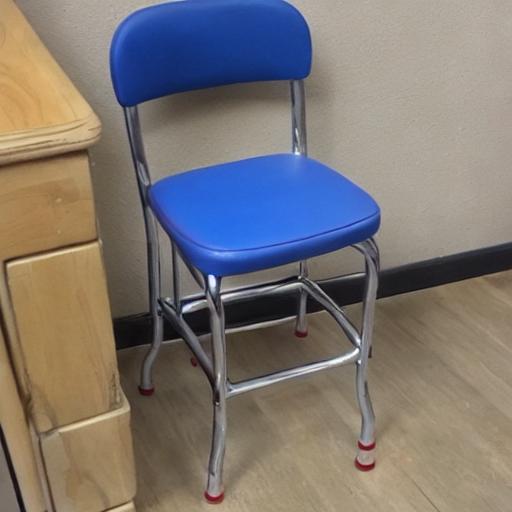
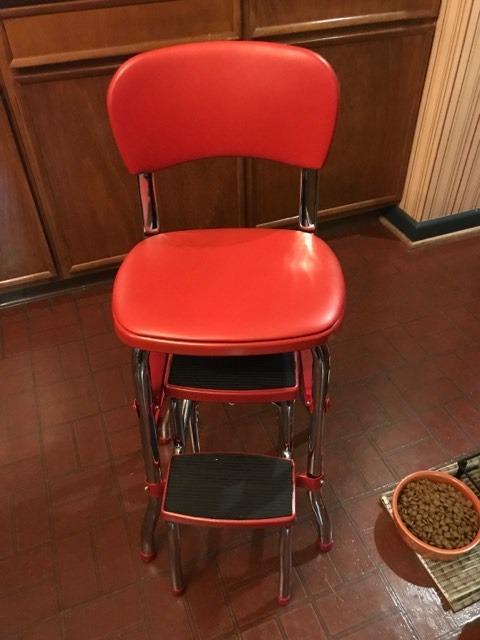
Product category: items_chair
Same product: no